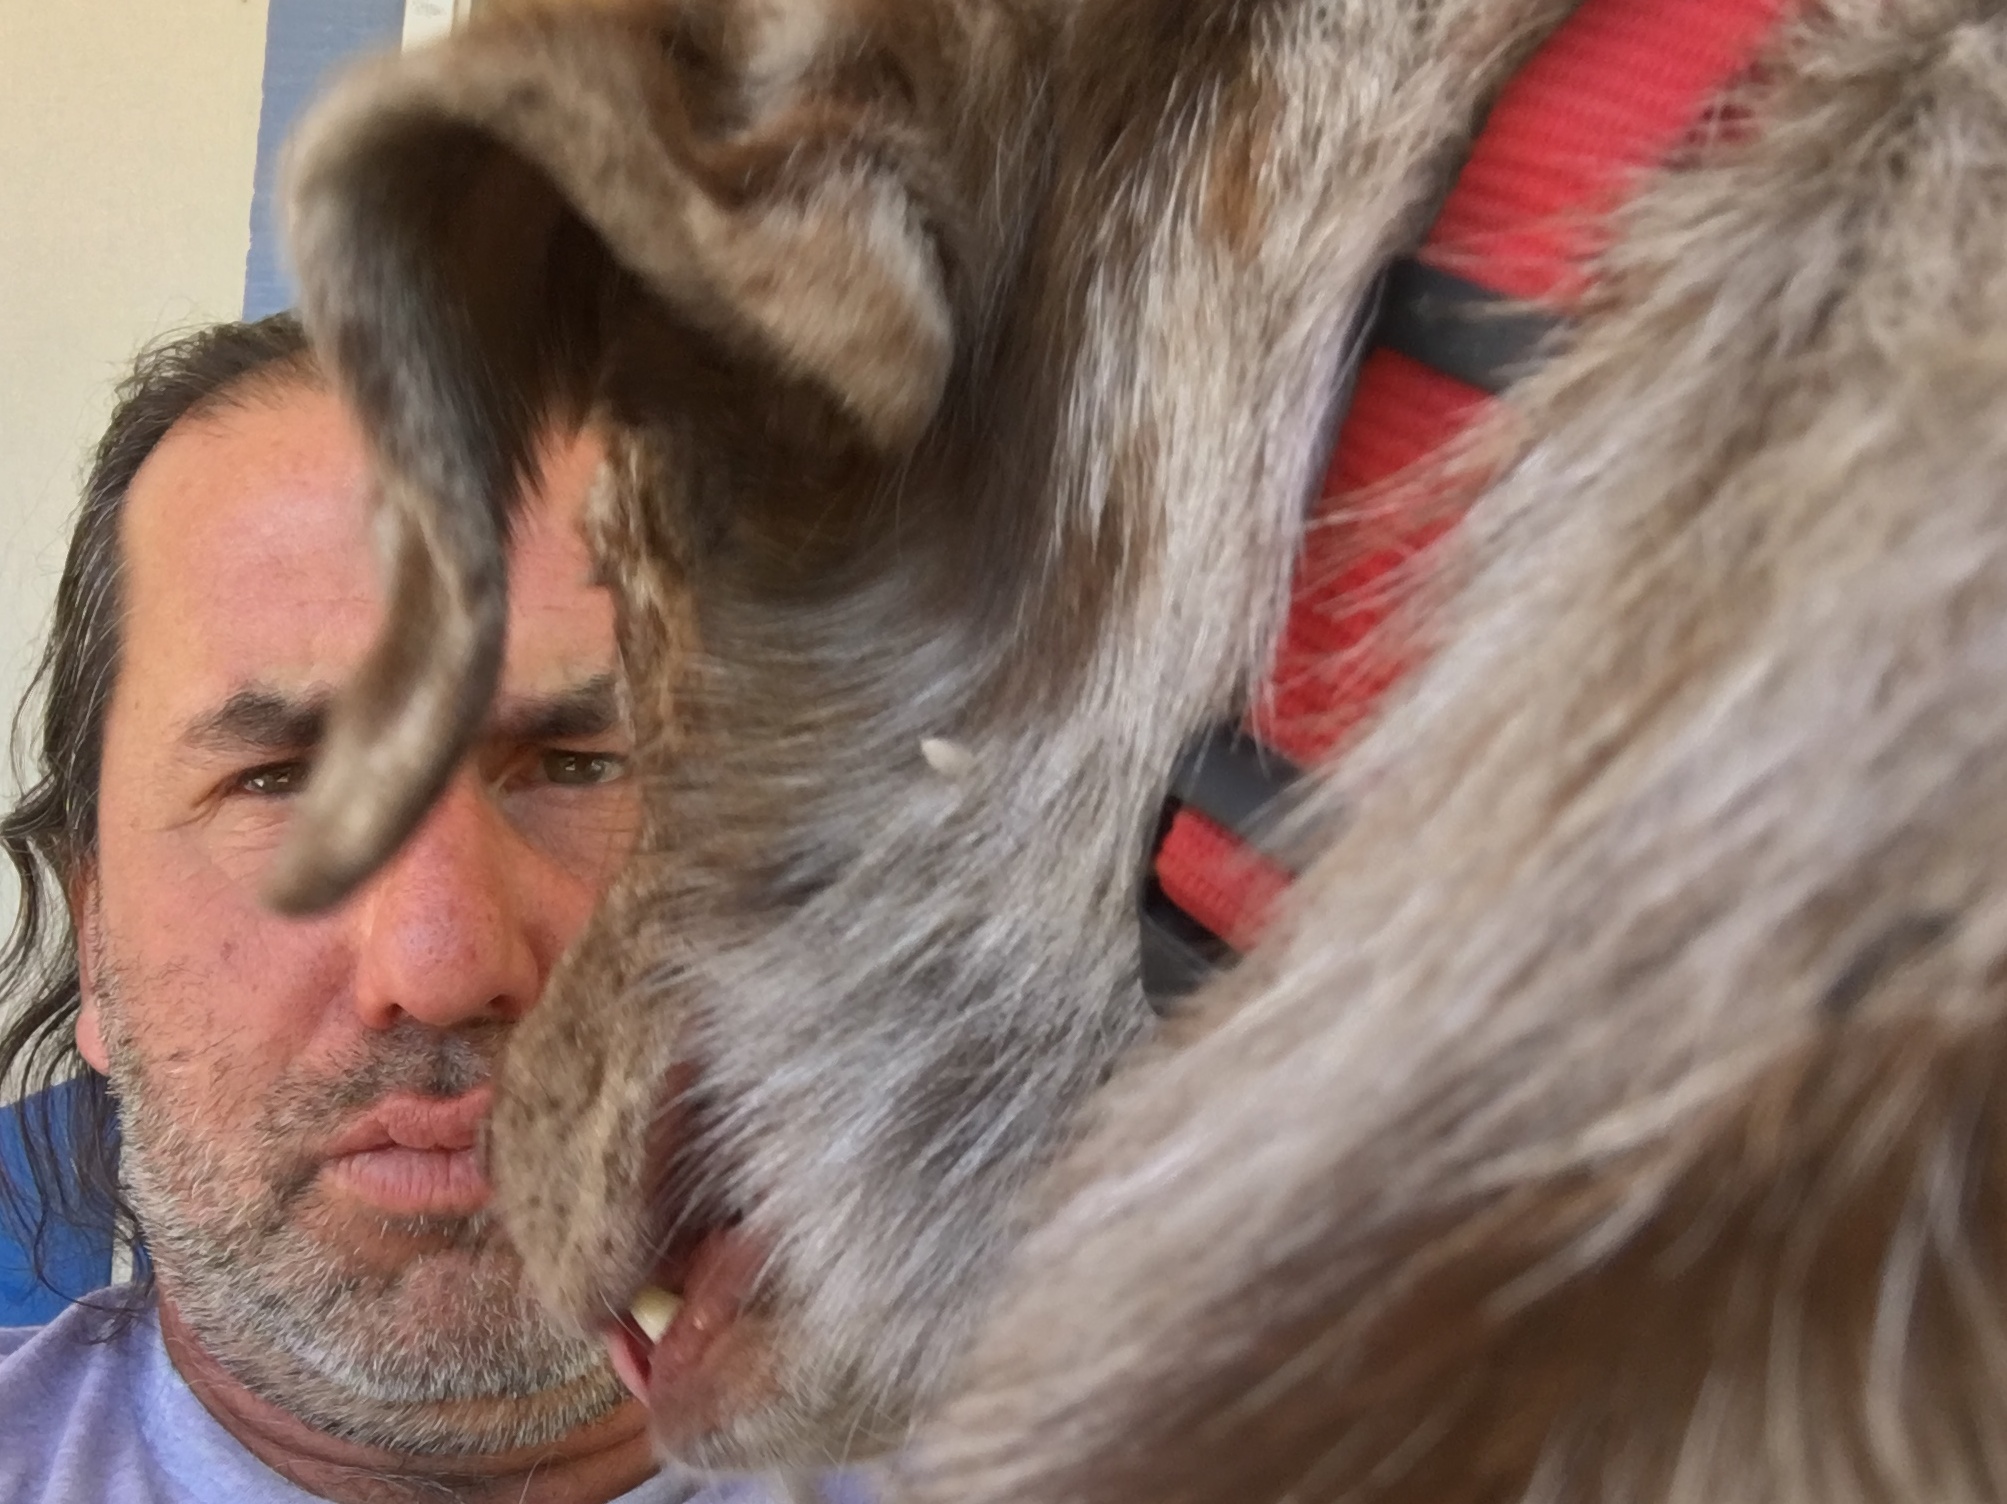
hair, dog, fur, mammal, ear, nose, head, felix, dog like mammal